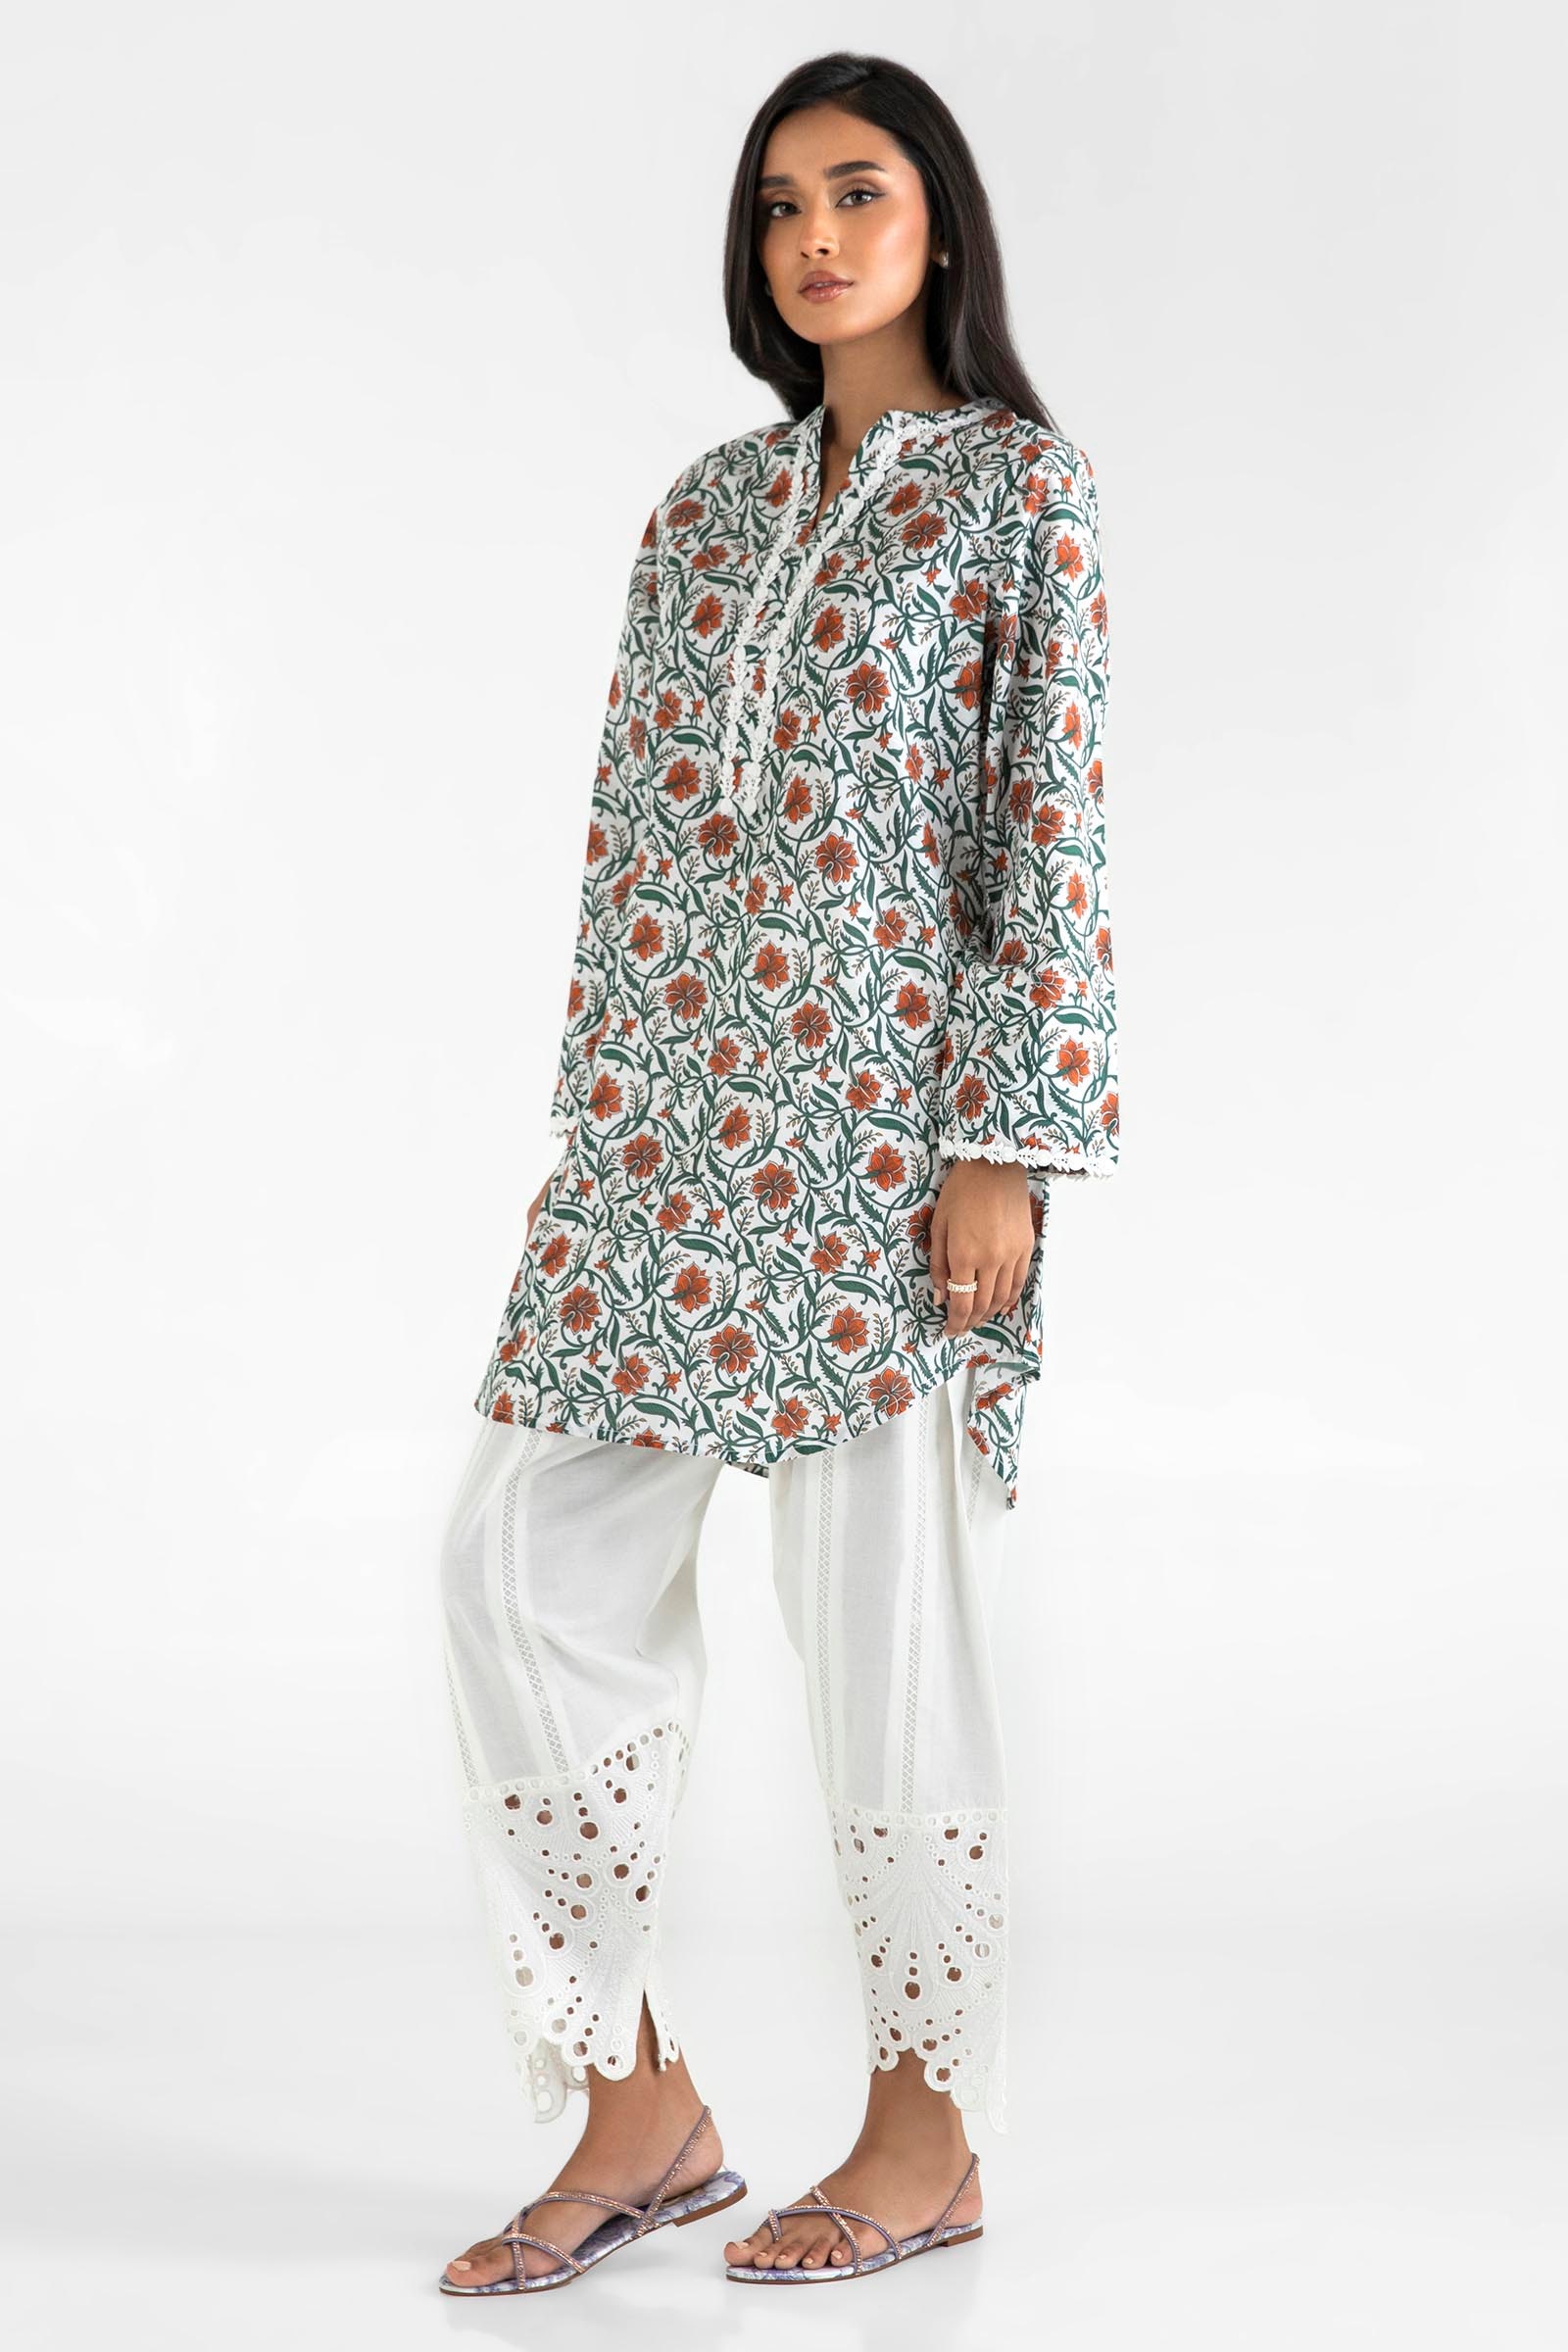
green multi kurta pants